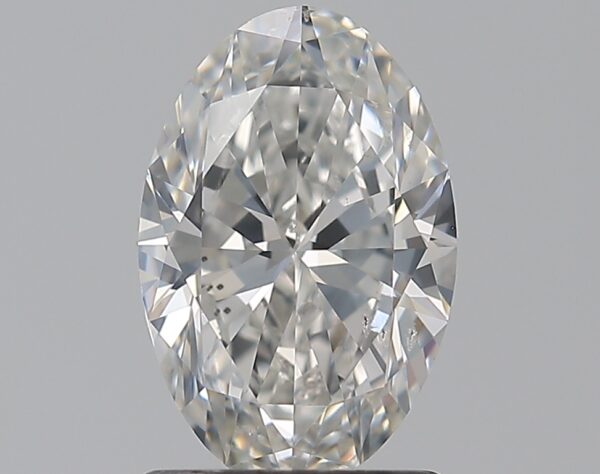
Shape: oval
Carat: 1.2
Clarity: SI1
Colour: G
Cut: EX
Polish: EX
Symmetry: VG
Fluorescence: F
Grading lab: GIA
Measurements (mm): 8.81 x 5.81 x 3.57